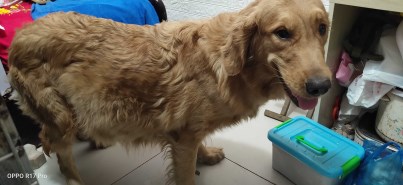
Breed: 5355-n000126-golden_retriever